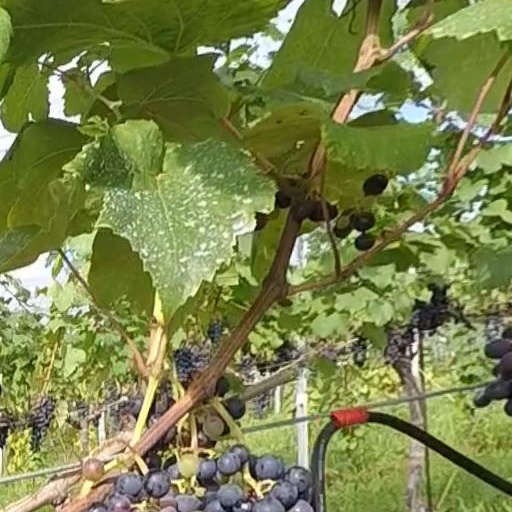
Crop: grape